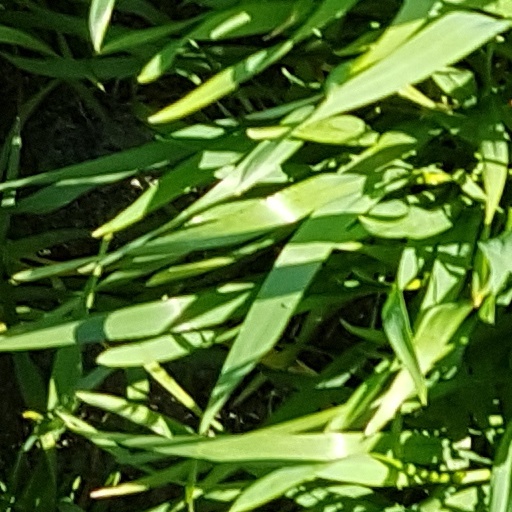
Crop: wheat